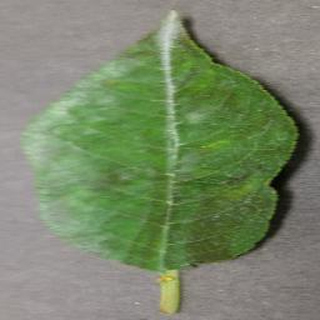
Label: cherry_powdery_mildew